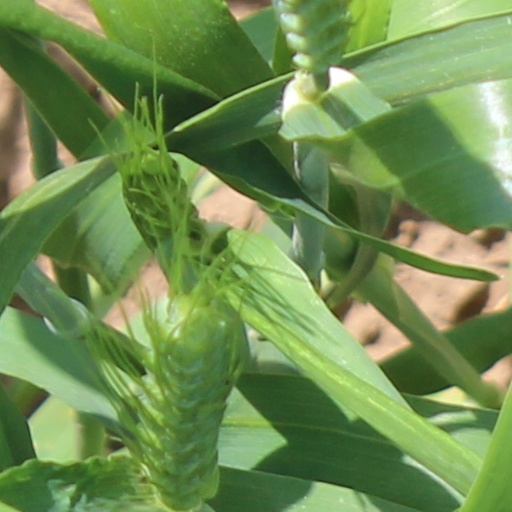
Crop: wheat